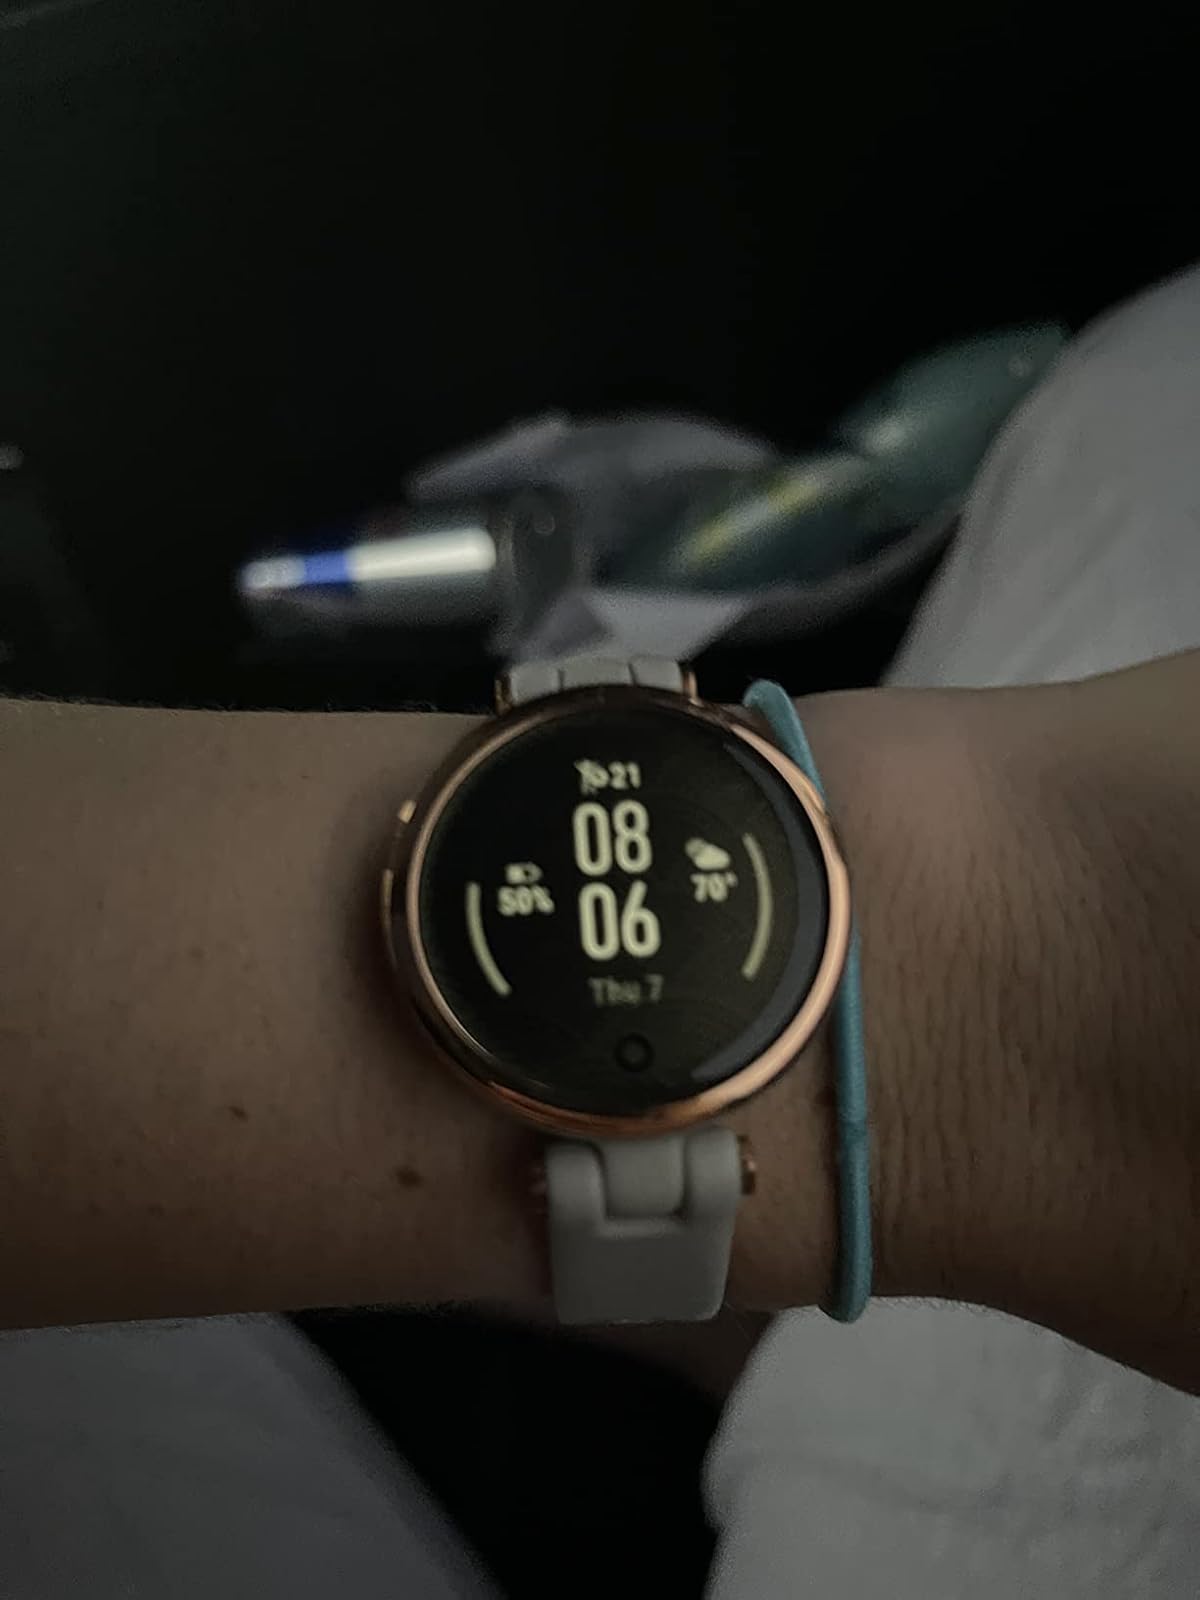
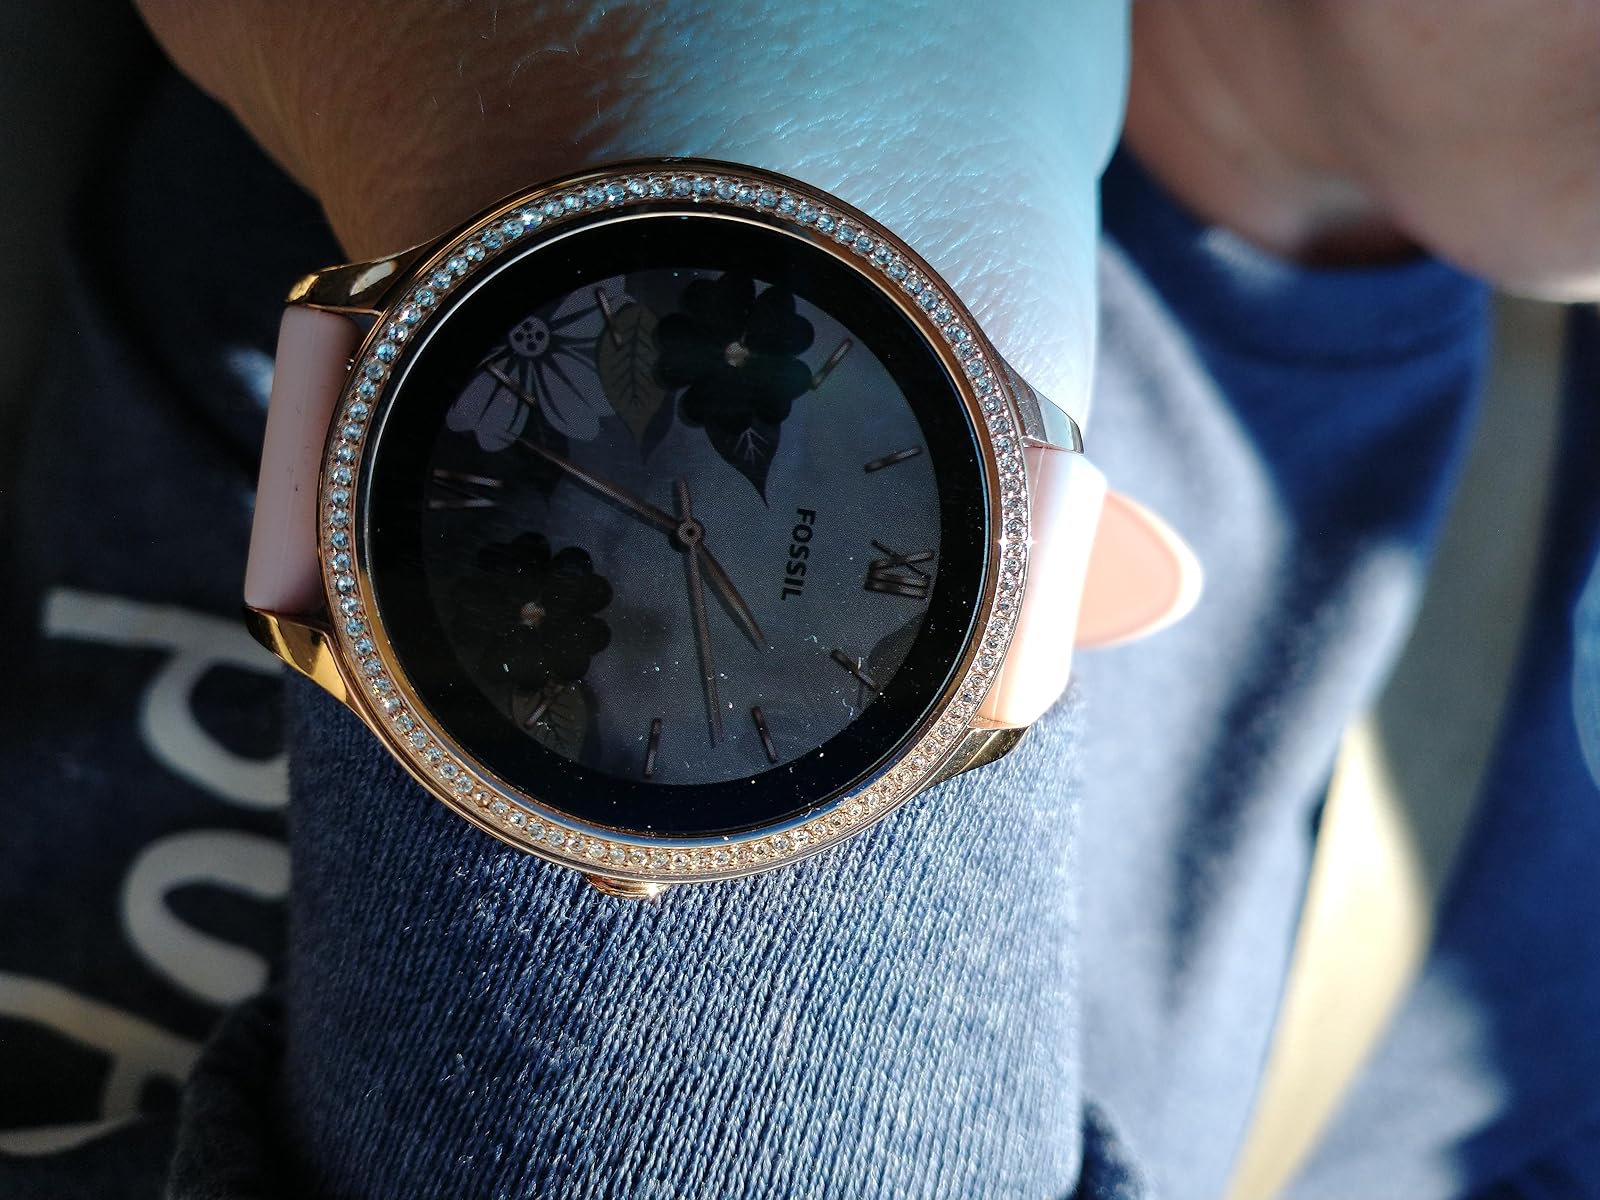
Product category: smartwatch
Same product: no